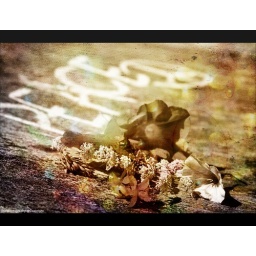
She put the flowers on the ground dreaming in a better world